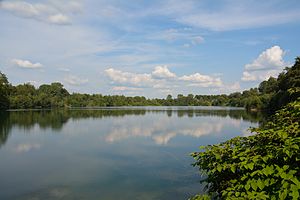
Agethorst
Den 15 hektar store sø, Alsens Tongrube er dannet i en tidligere lergrav i den vestlige del af kommunen
Agethorst er en by og kommune i det nordlige Tyskland, beliggende i Amt Schenefeld i den nordvestlige del af Kreis Steinburg. Kreis Steinburg ligger i den sydvestlige del af delstaten Slesvig-Holsten.